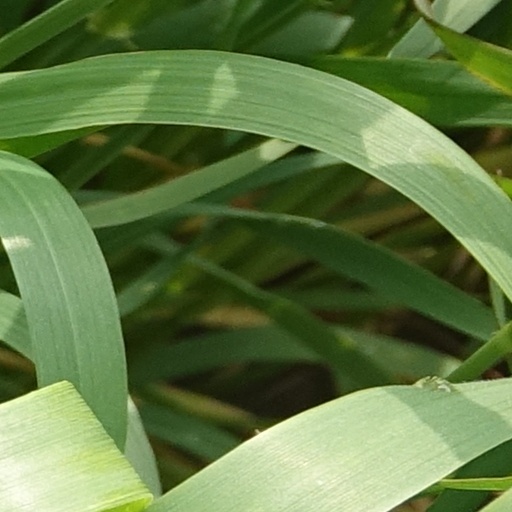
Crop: wheat